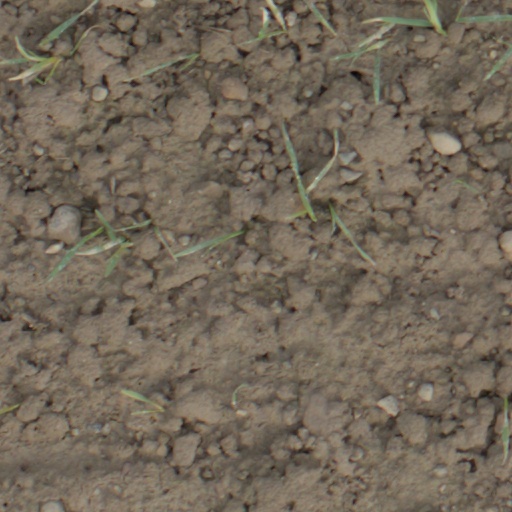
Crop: wheat